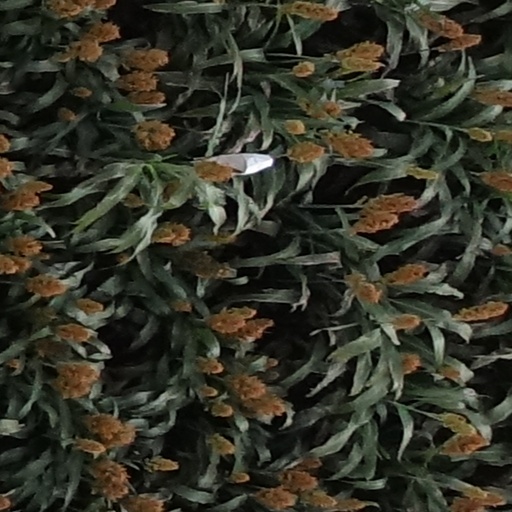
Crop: sorghum